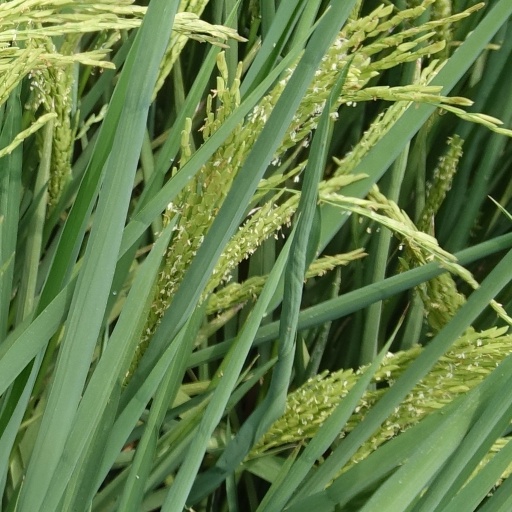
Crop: rice